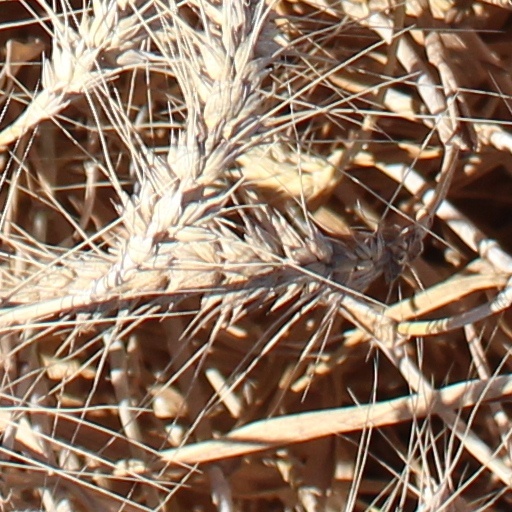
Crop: wheat